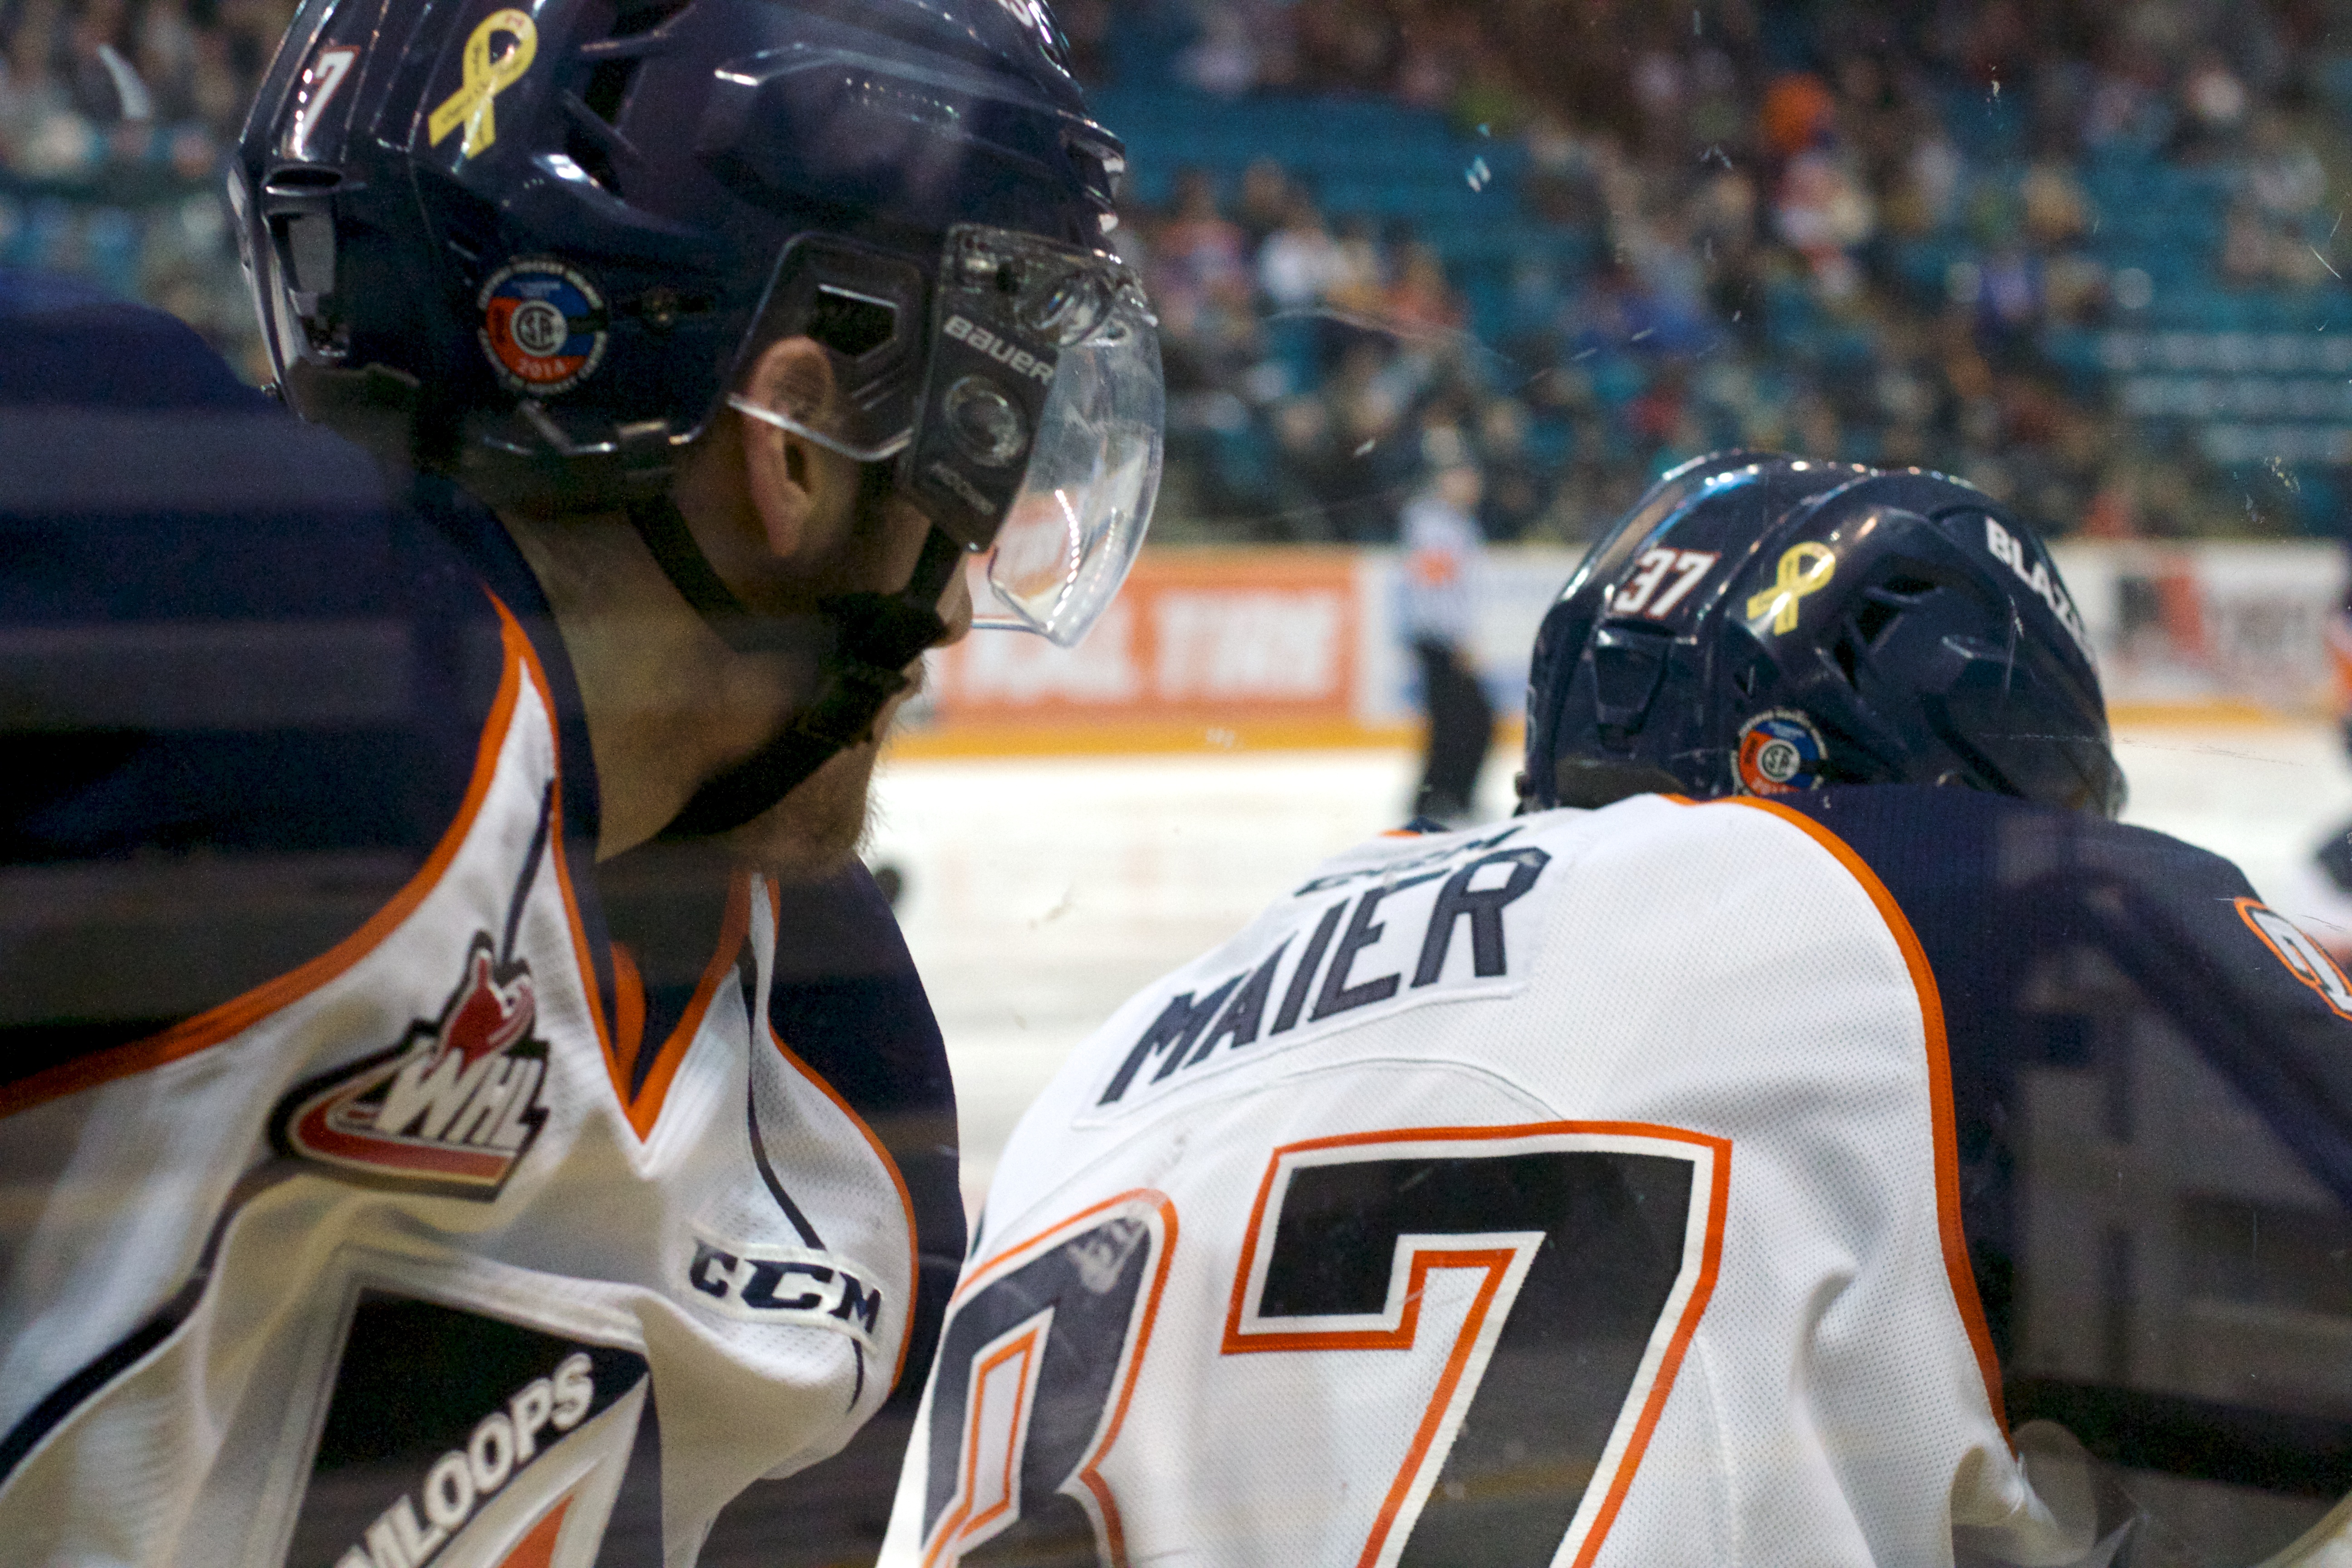
player, ice hockey, hockey, sports, ball game, team sport, goaltender, stick and ball games, ice hockey position